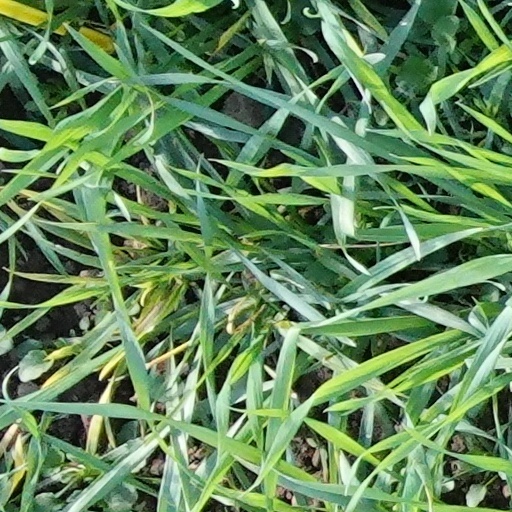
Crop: wheat